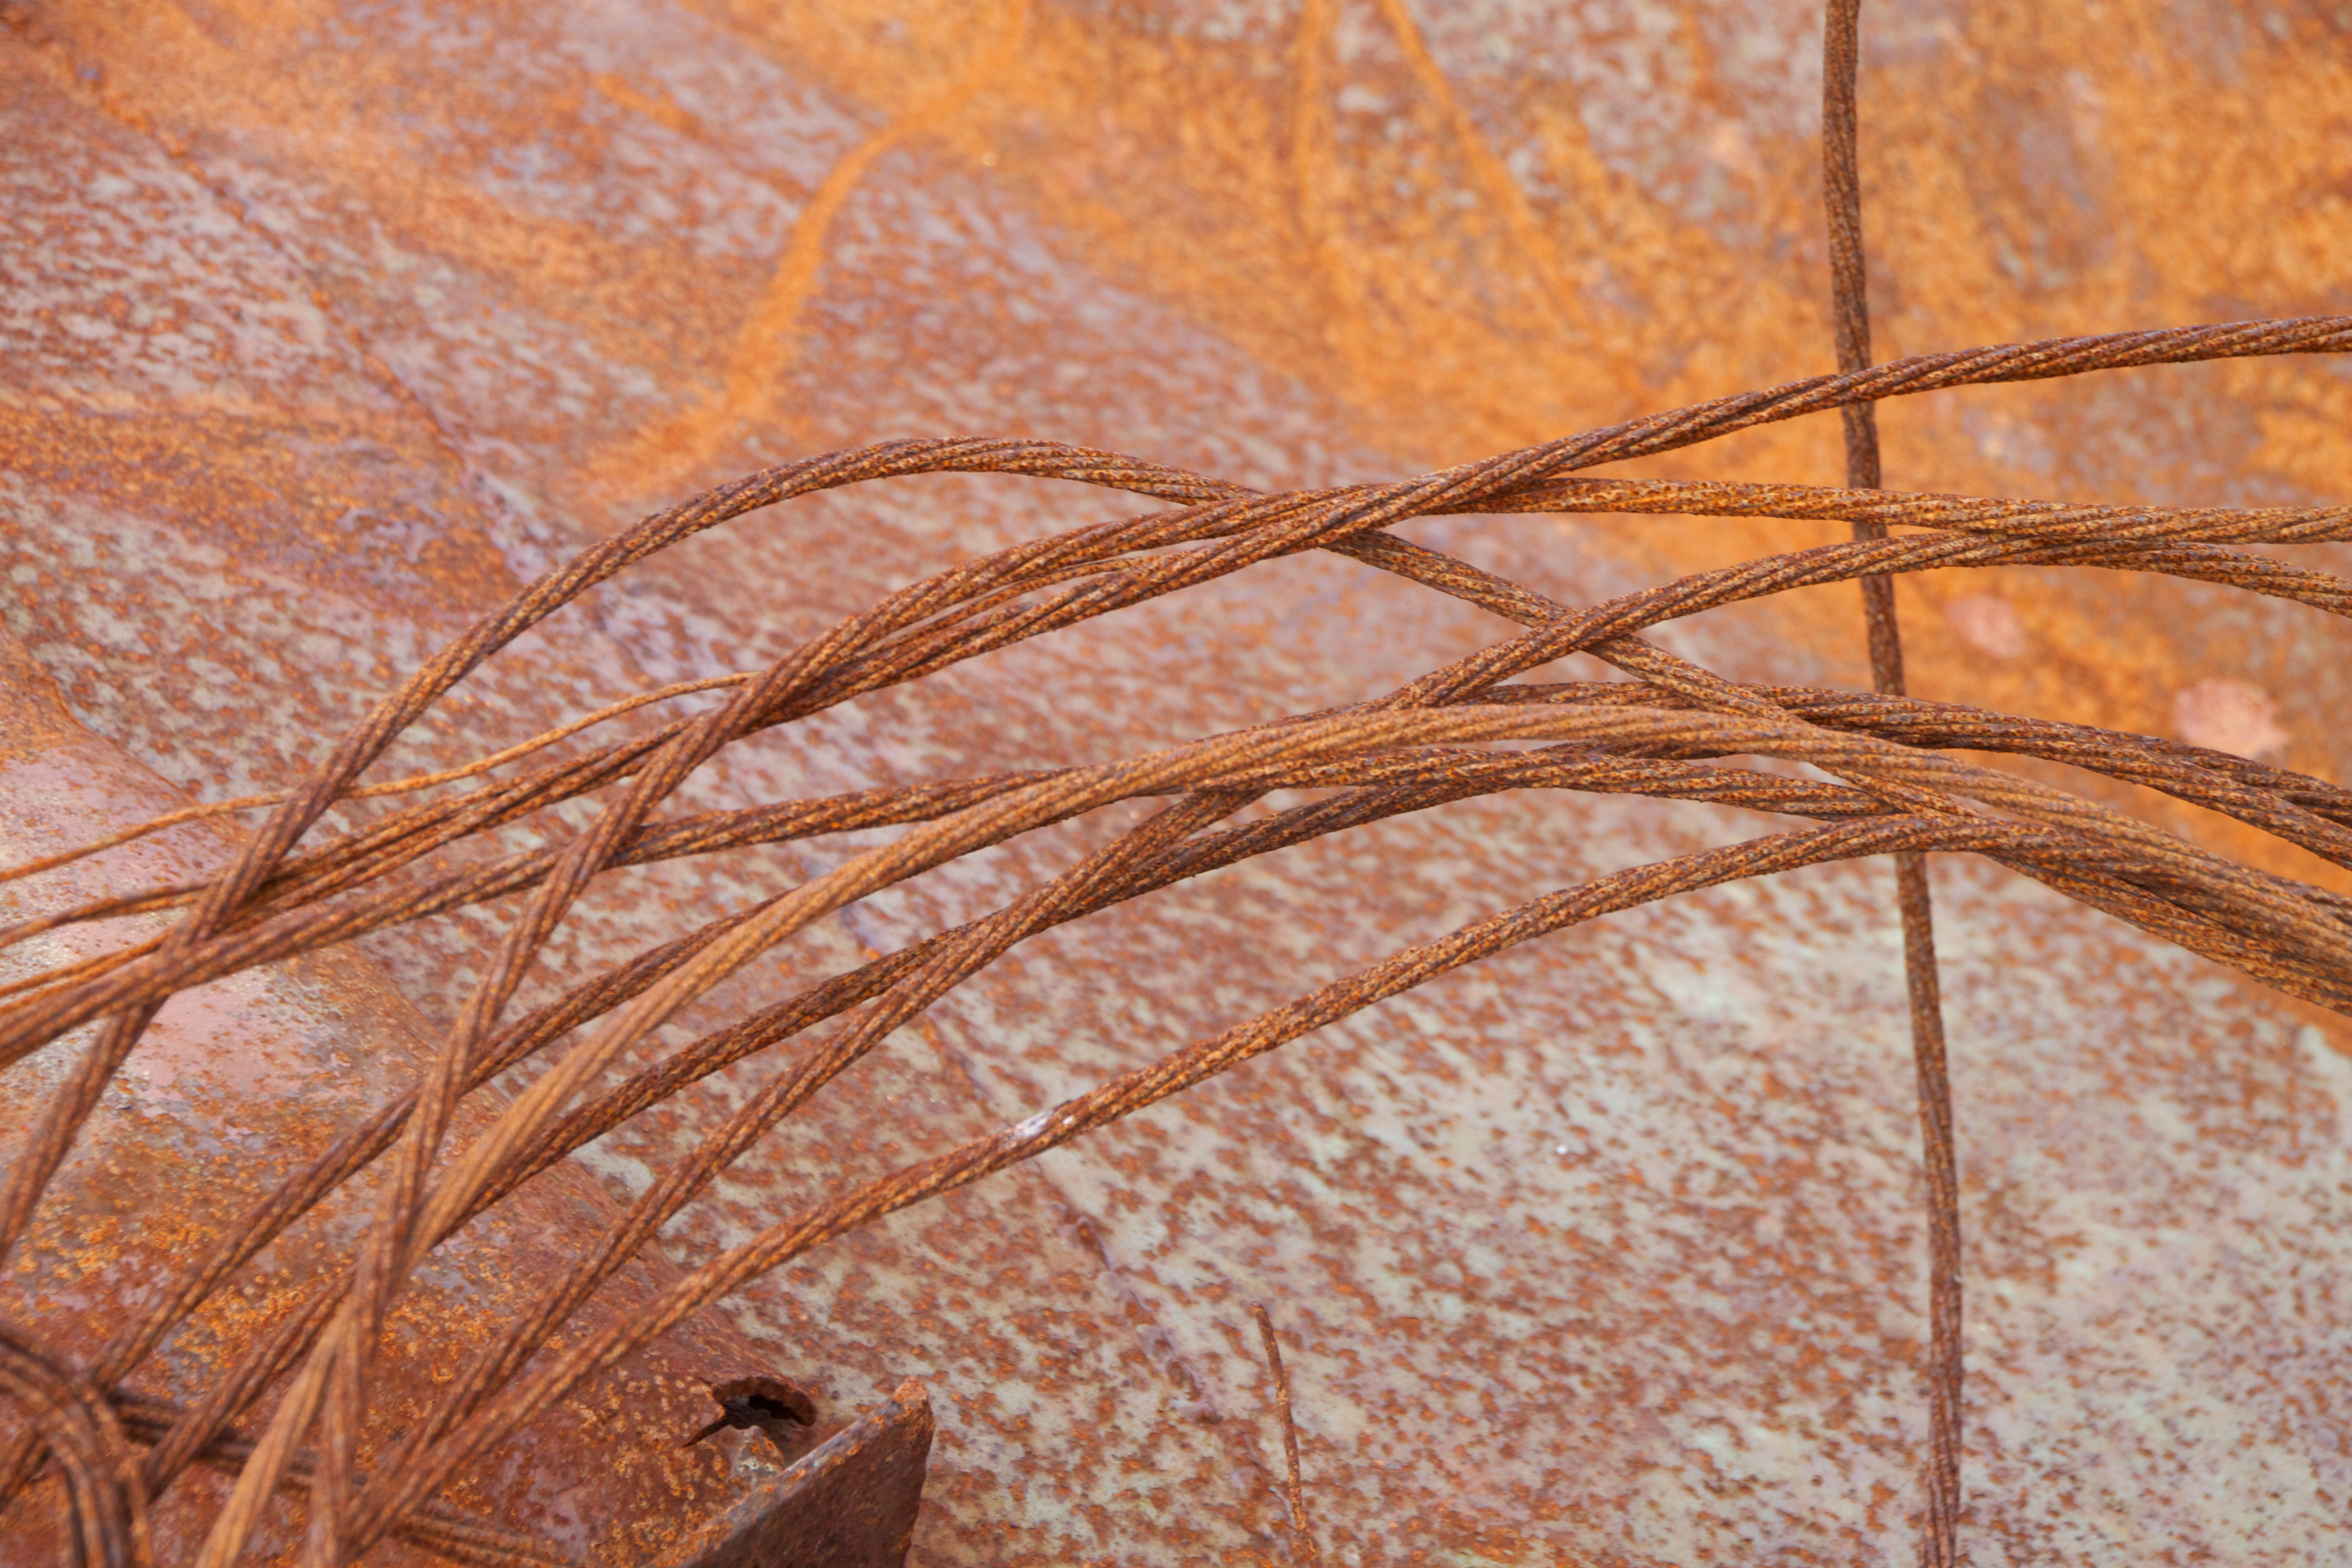
tree, rock, branch, plant, wood, texture, leaf, frost, trunk, autumn, soil, season, material, twig, close up, grass family